Yue Lao

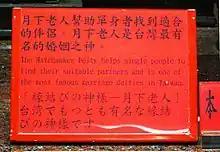
Yue Xia Laoren sign in Chinese, English, and Japanese. Taipei

The figure is also a major character in the TV series "Ashes of Love". He is in charge of love and marriage of all mortal beings through the use of his red threads.